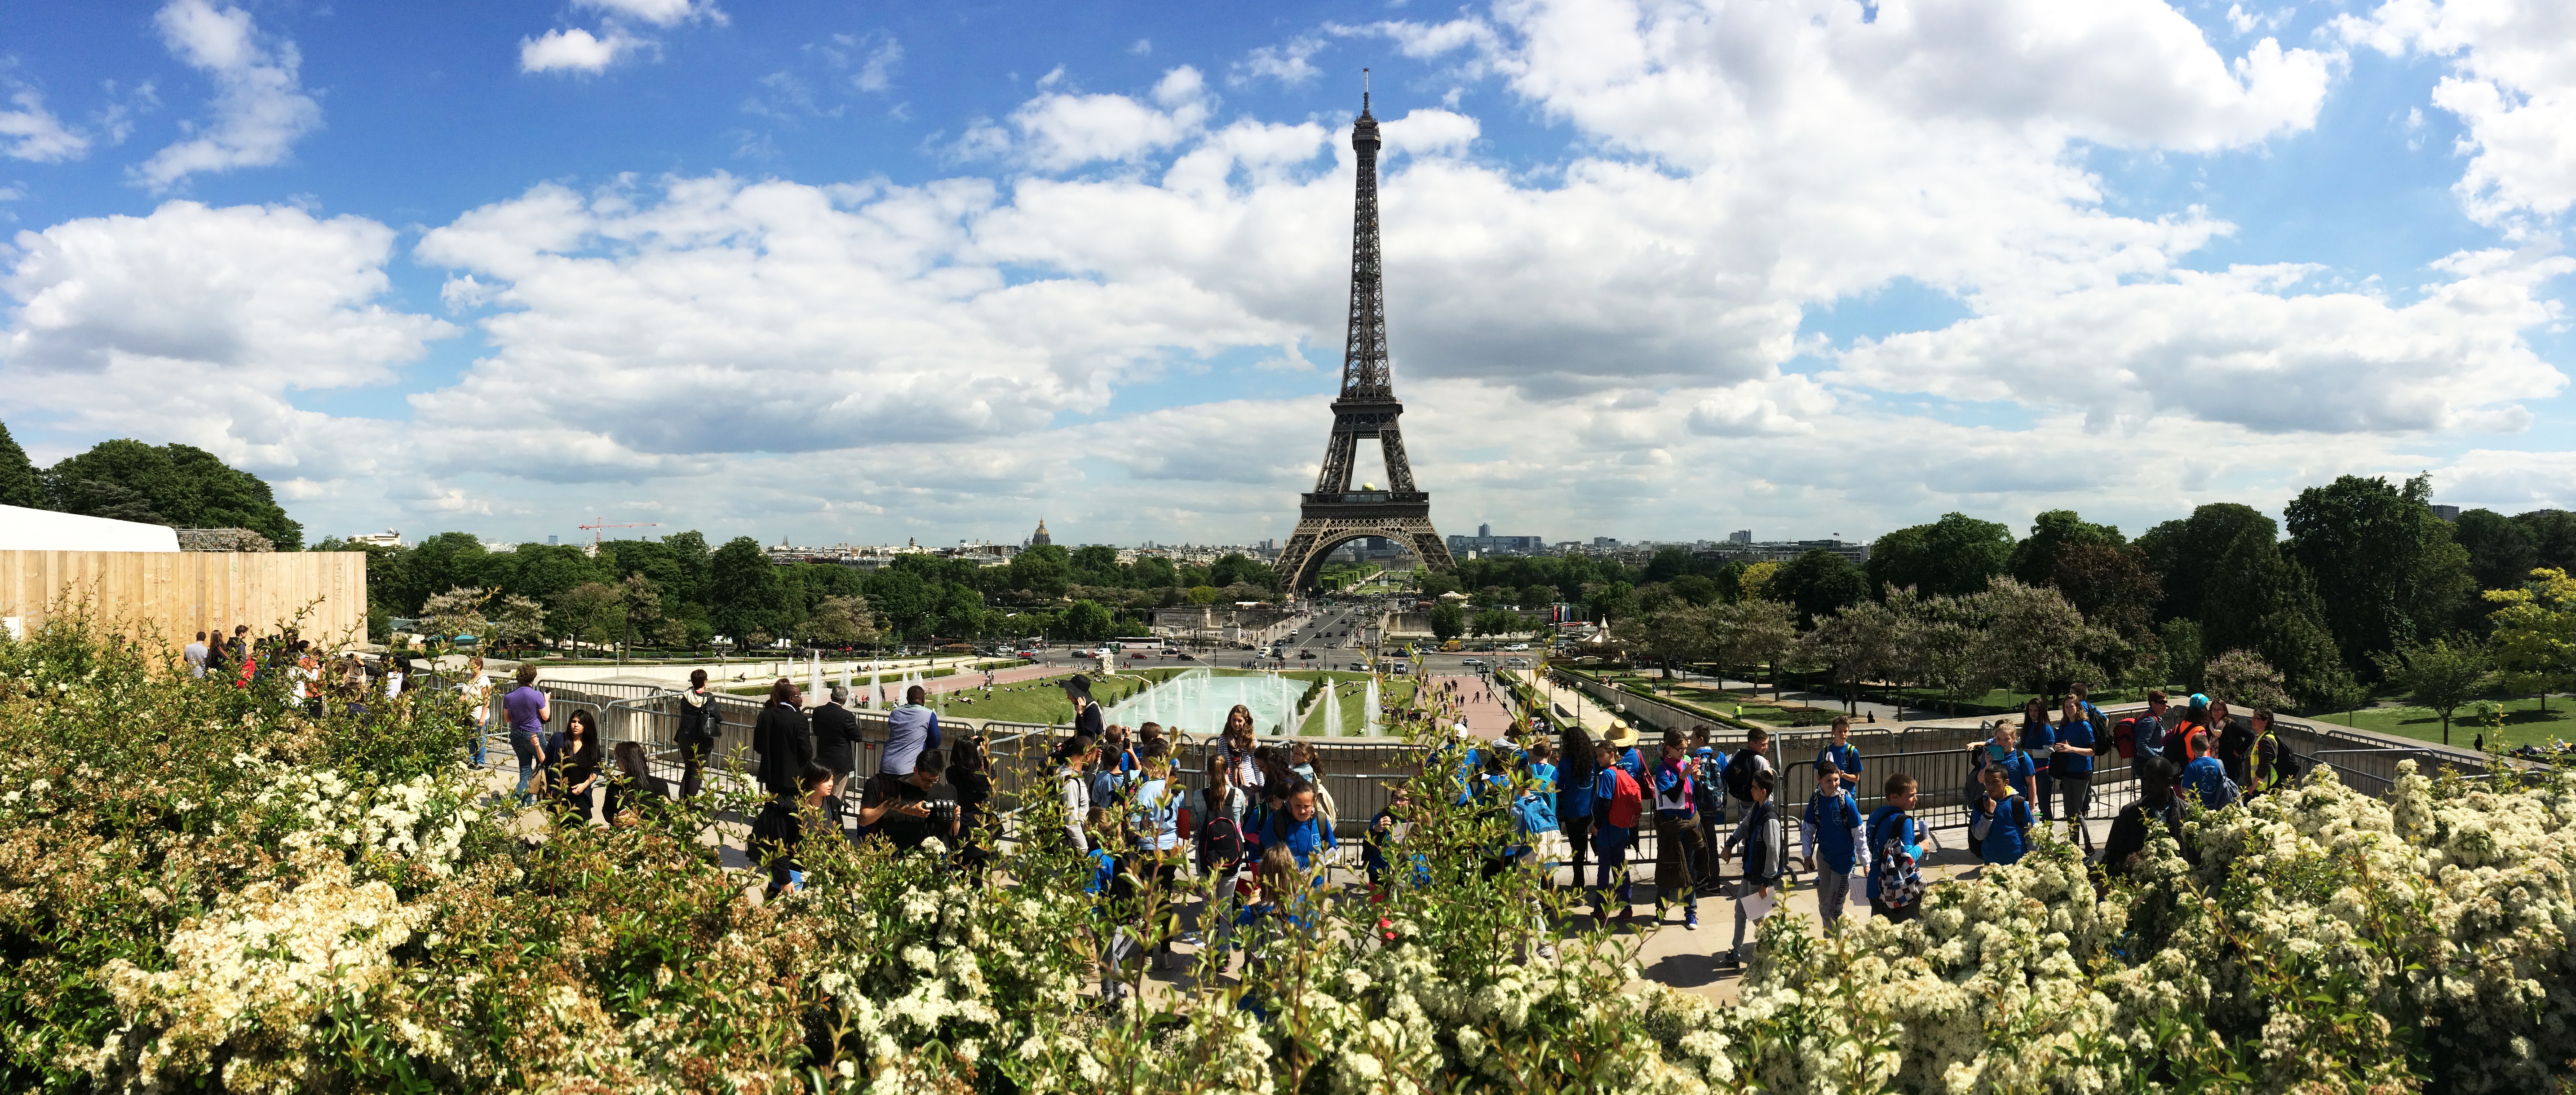
architecture, eiffel tower, paris, france, tower, agriculture, tourism, memorial, tours